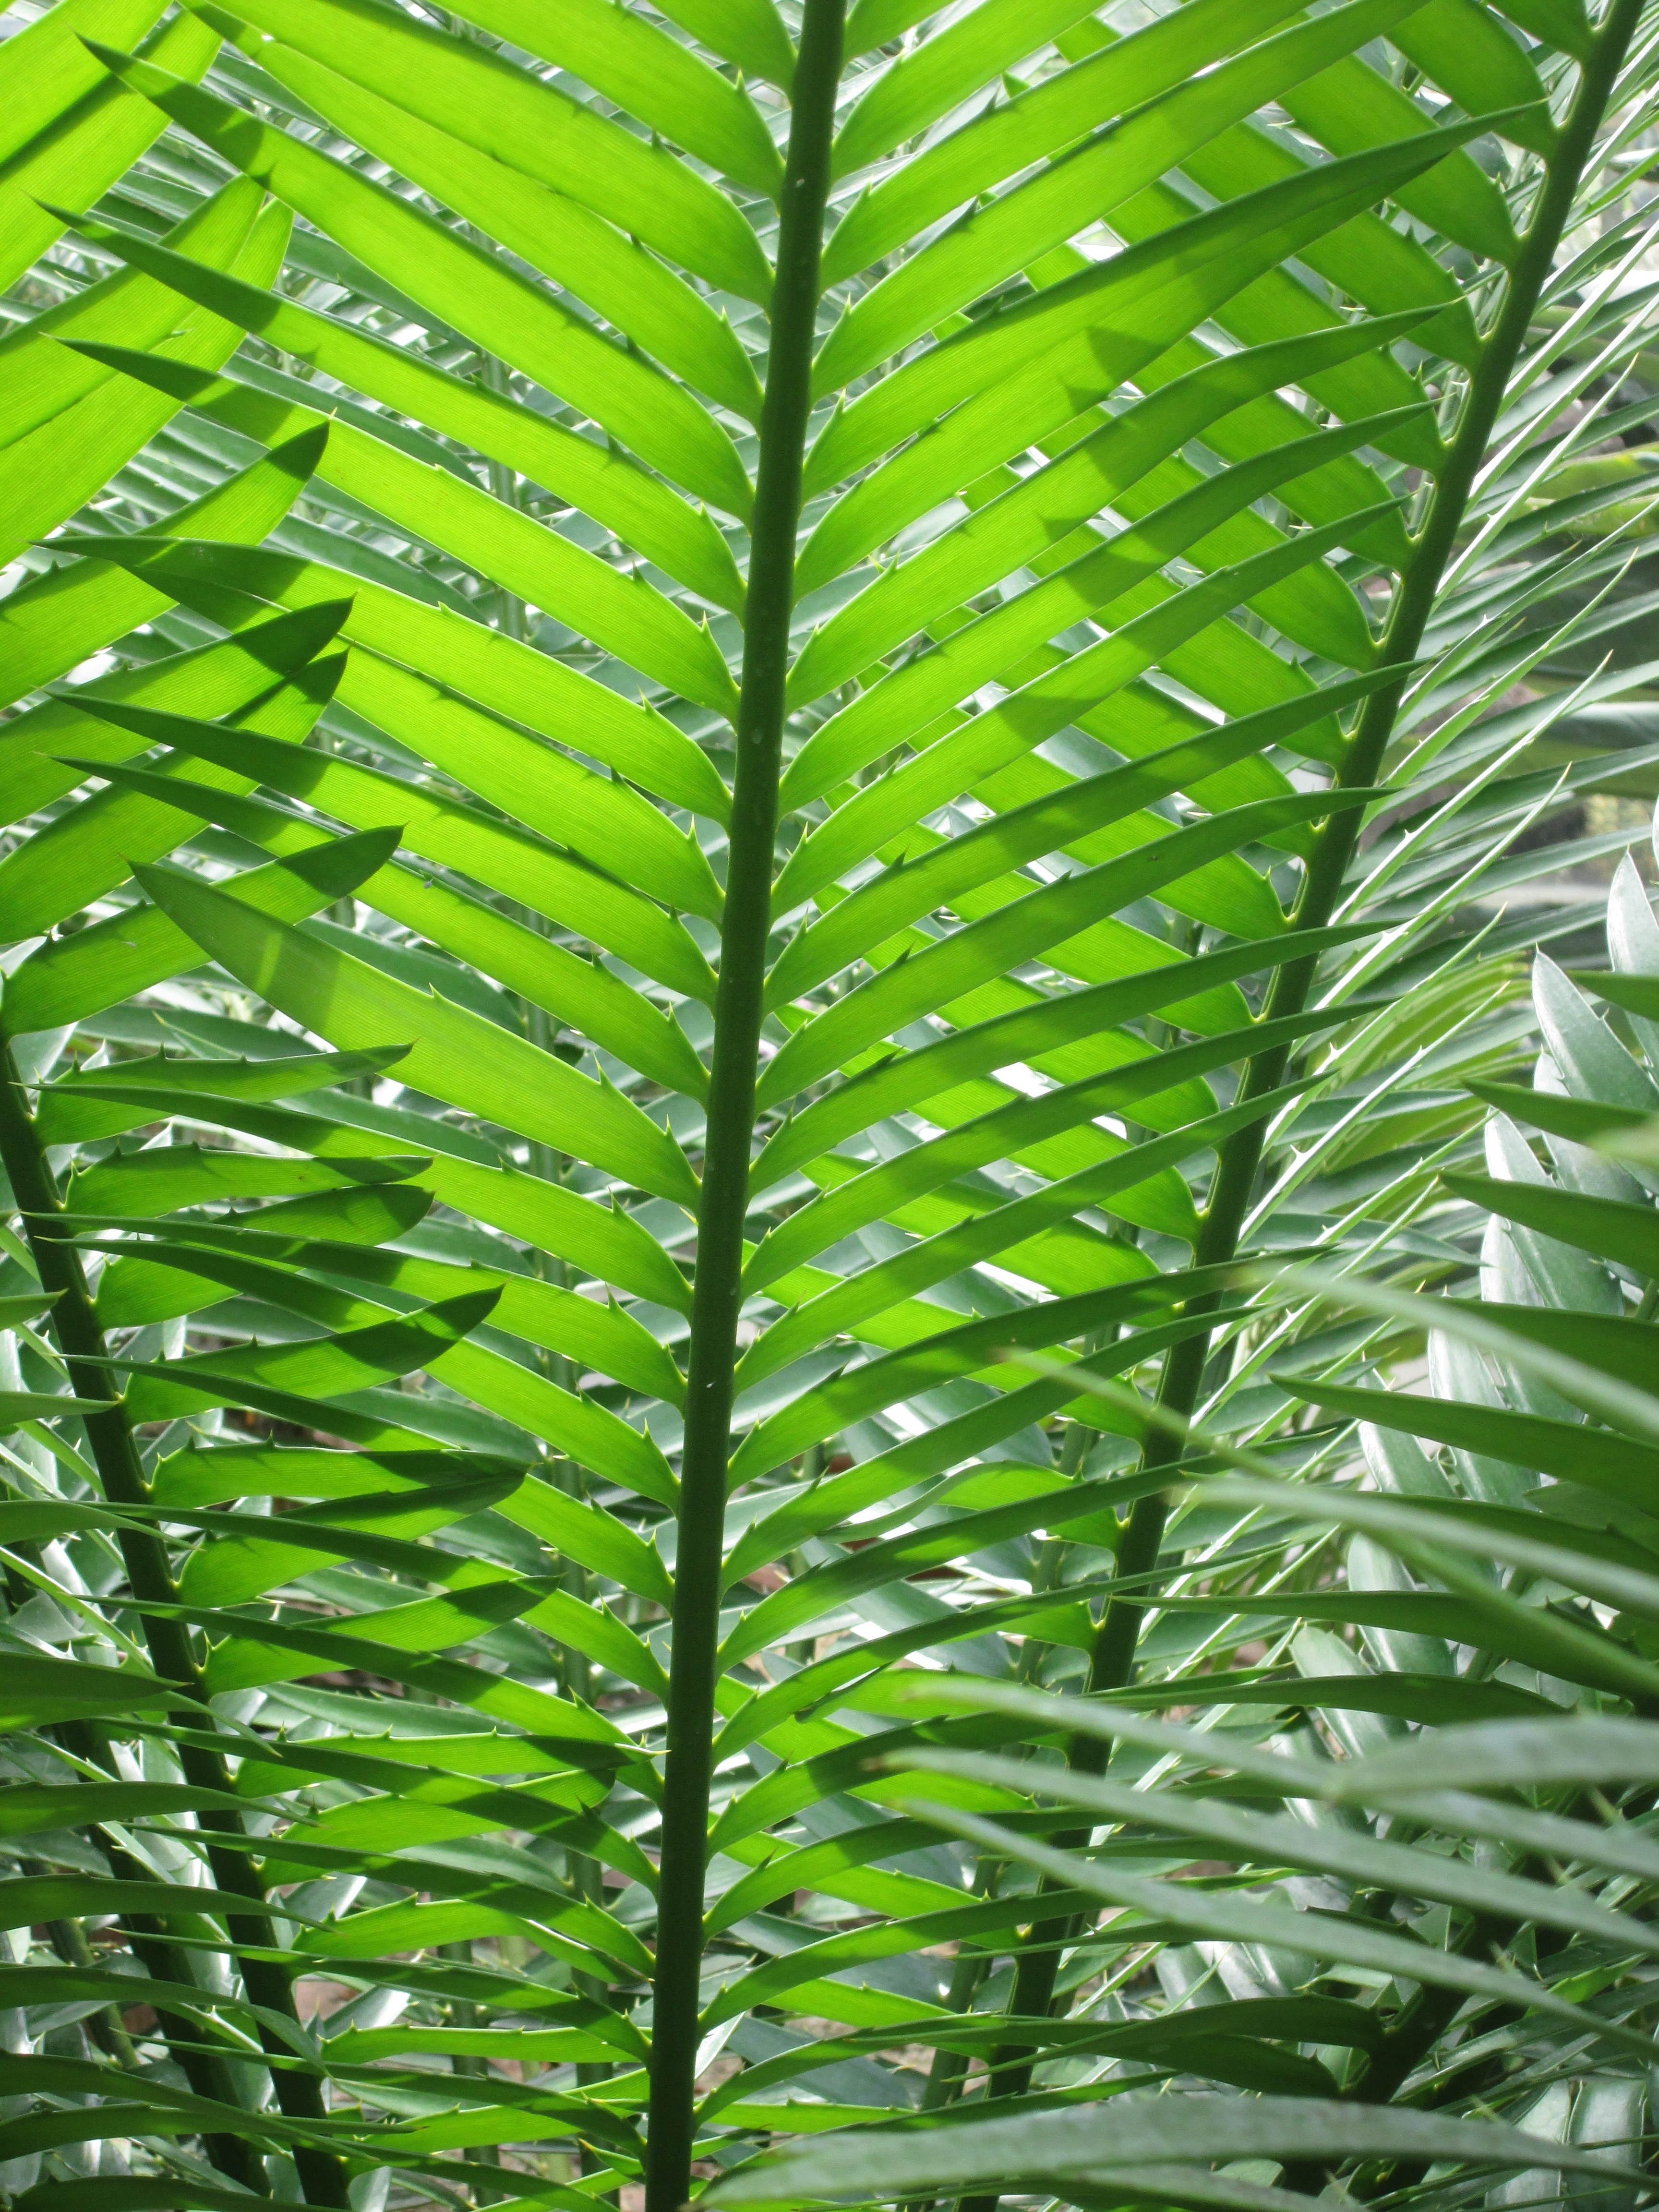
tree, nature, forest, branch, light, plant, leaf, flower, green, jungle, botany, fern, leaves, vegetation, rainforest, botanical garden, leaf fern, flora k ln, plant stem, land plant, ferns and horsetails, arecales, palm family, vascular plant, ostrich fern